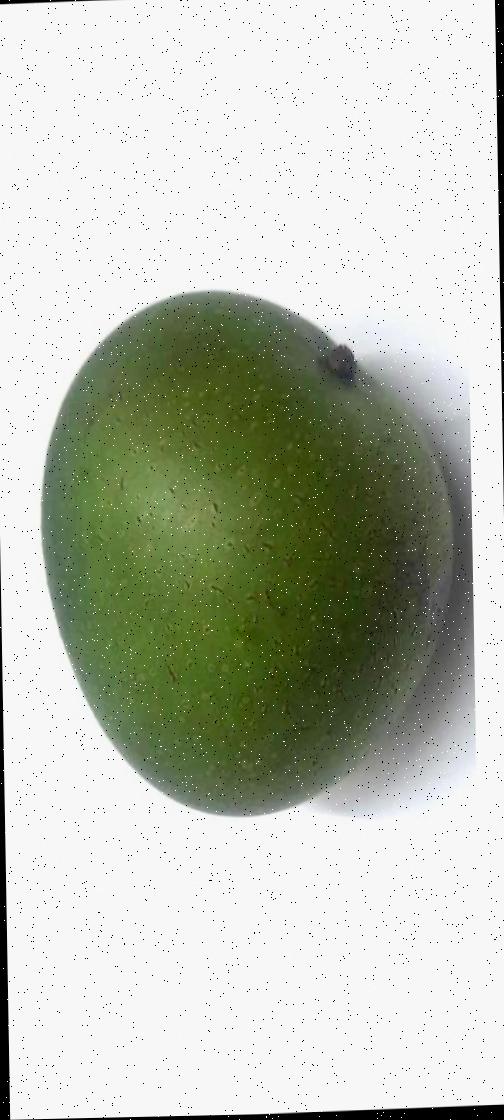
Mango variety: Ashshina Zhinuk